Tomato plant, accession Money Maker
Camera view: tilt-top (135 deg); turntable rotation: 270 degrees
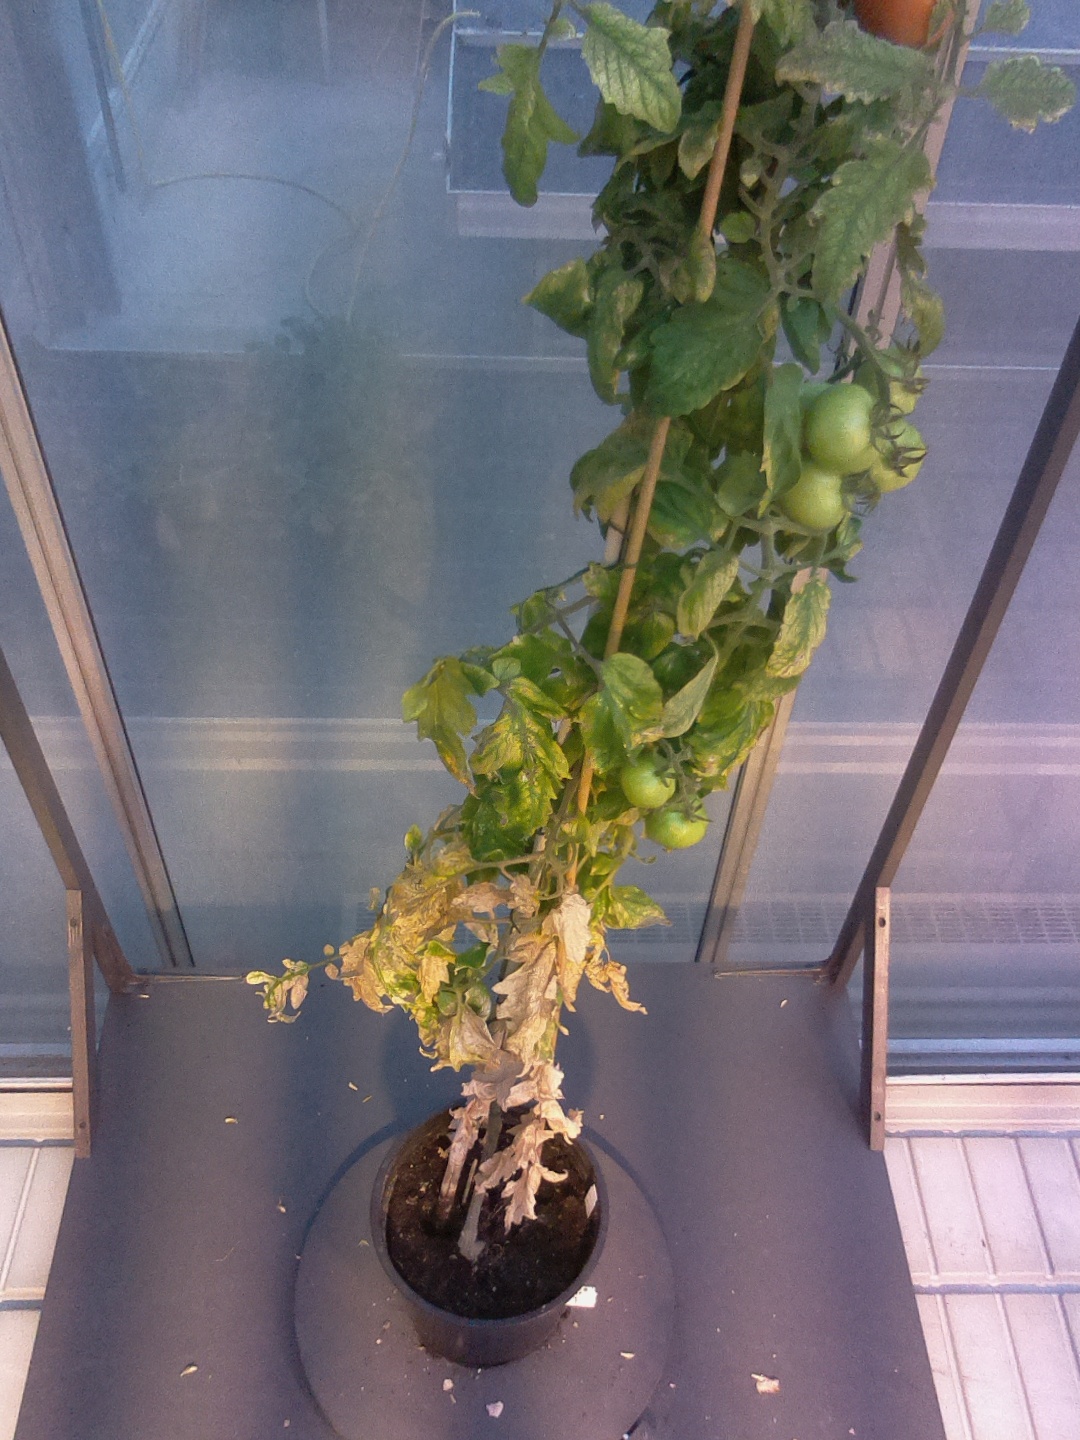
BBCH growth stage 82: 20%-30% of fruits show typical fully ripe color